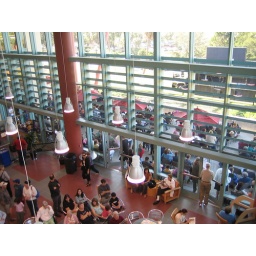
We had a smaller TV broadcasting the program in our cafe area and a large broadcast screen outside in Coachman Park.